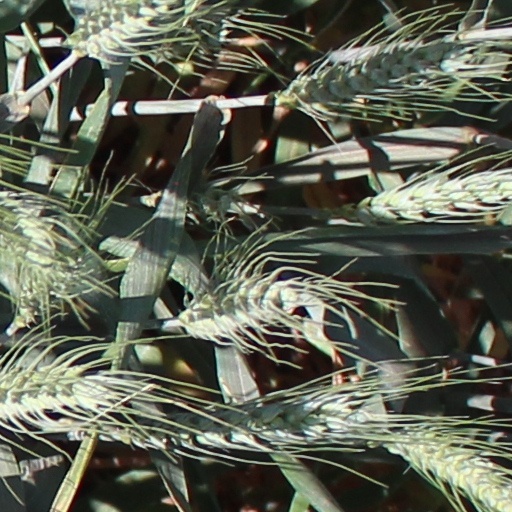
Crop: wheat